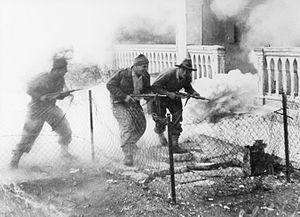
L'opération Yevusi מבצע יבוסי} est une opération militaire du Palmah durant la guerre israélo-arabe de 1948 pour assurer le contrôle des juifs sur Jérusalem et faisant référence à la tribu des Jébuséens.